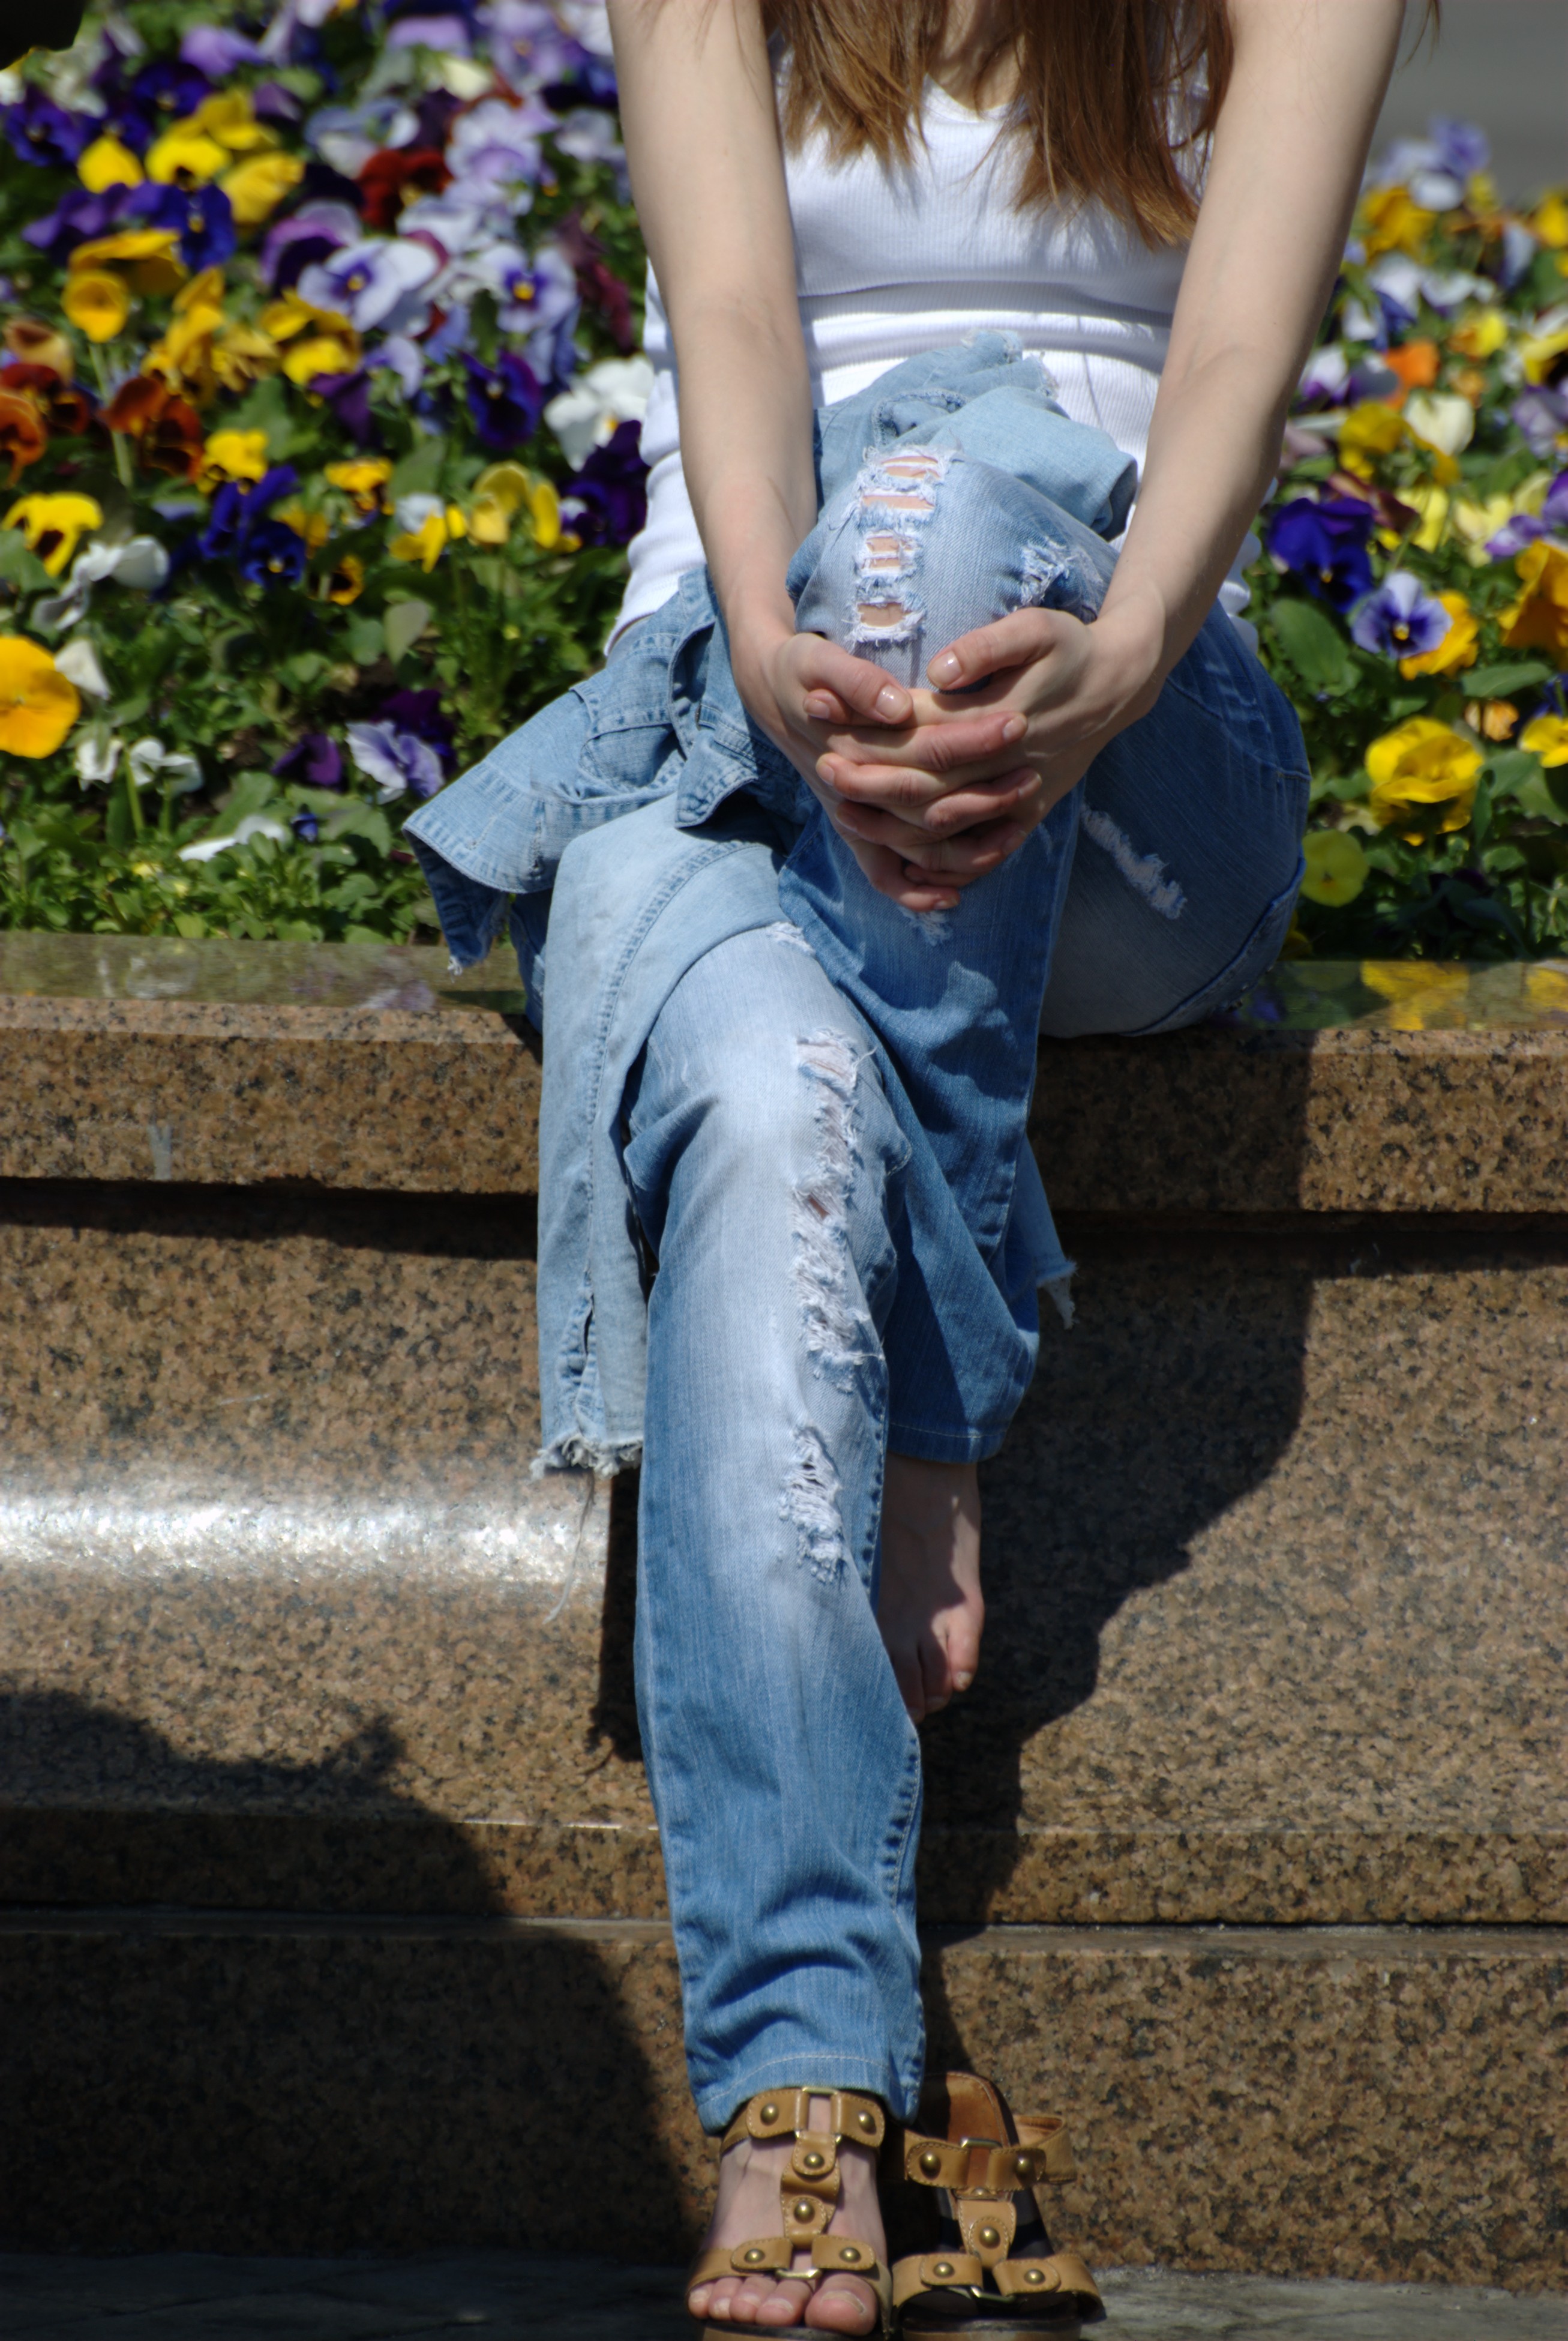
photography, model, spring, color, child, fashion, blue, season, dress, toddler, photograph, beauty, photo shoot, human positions